Coat of arms of Pichilemu

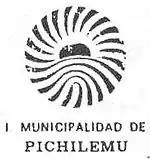
1987 black and white reproduction of the official logo and seal of the local government.

During the earlier years of the municipal administration of Pichilemu by Mayor René Maturana Maldonado (1984–92), the municipality made use of a drawing resembling a sun as the official logo and seal, which was used in official documents.